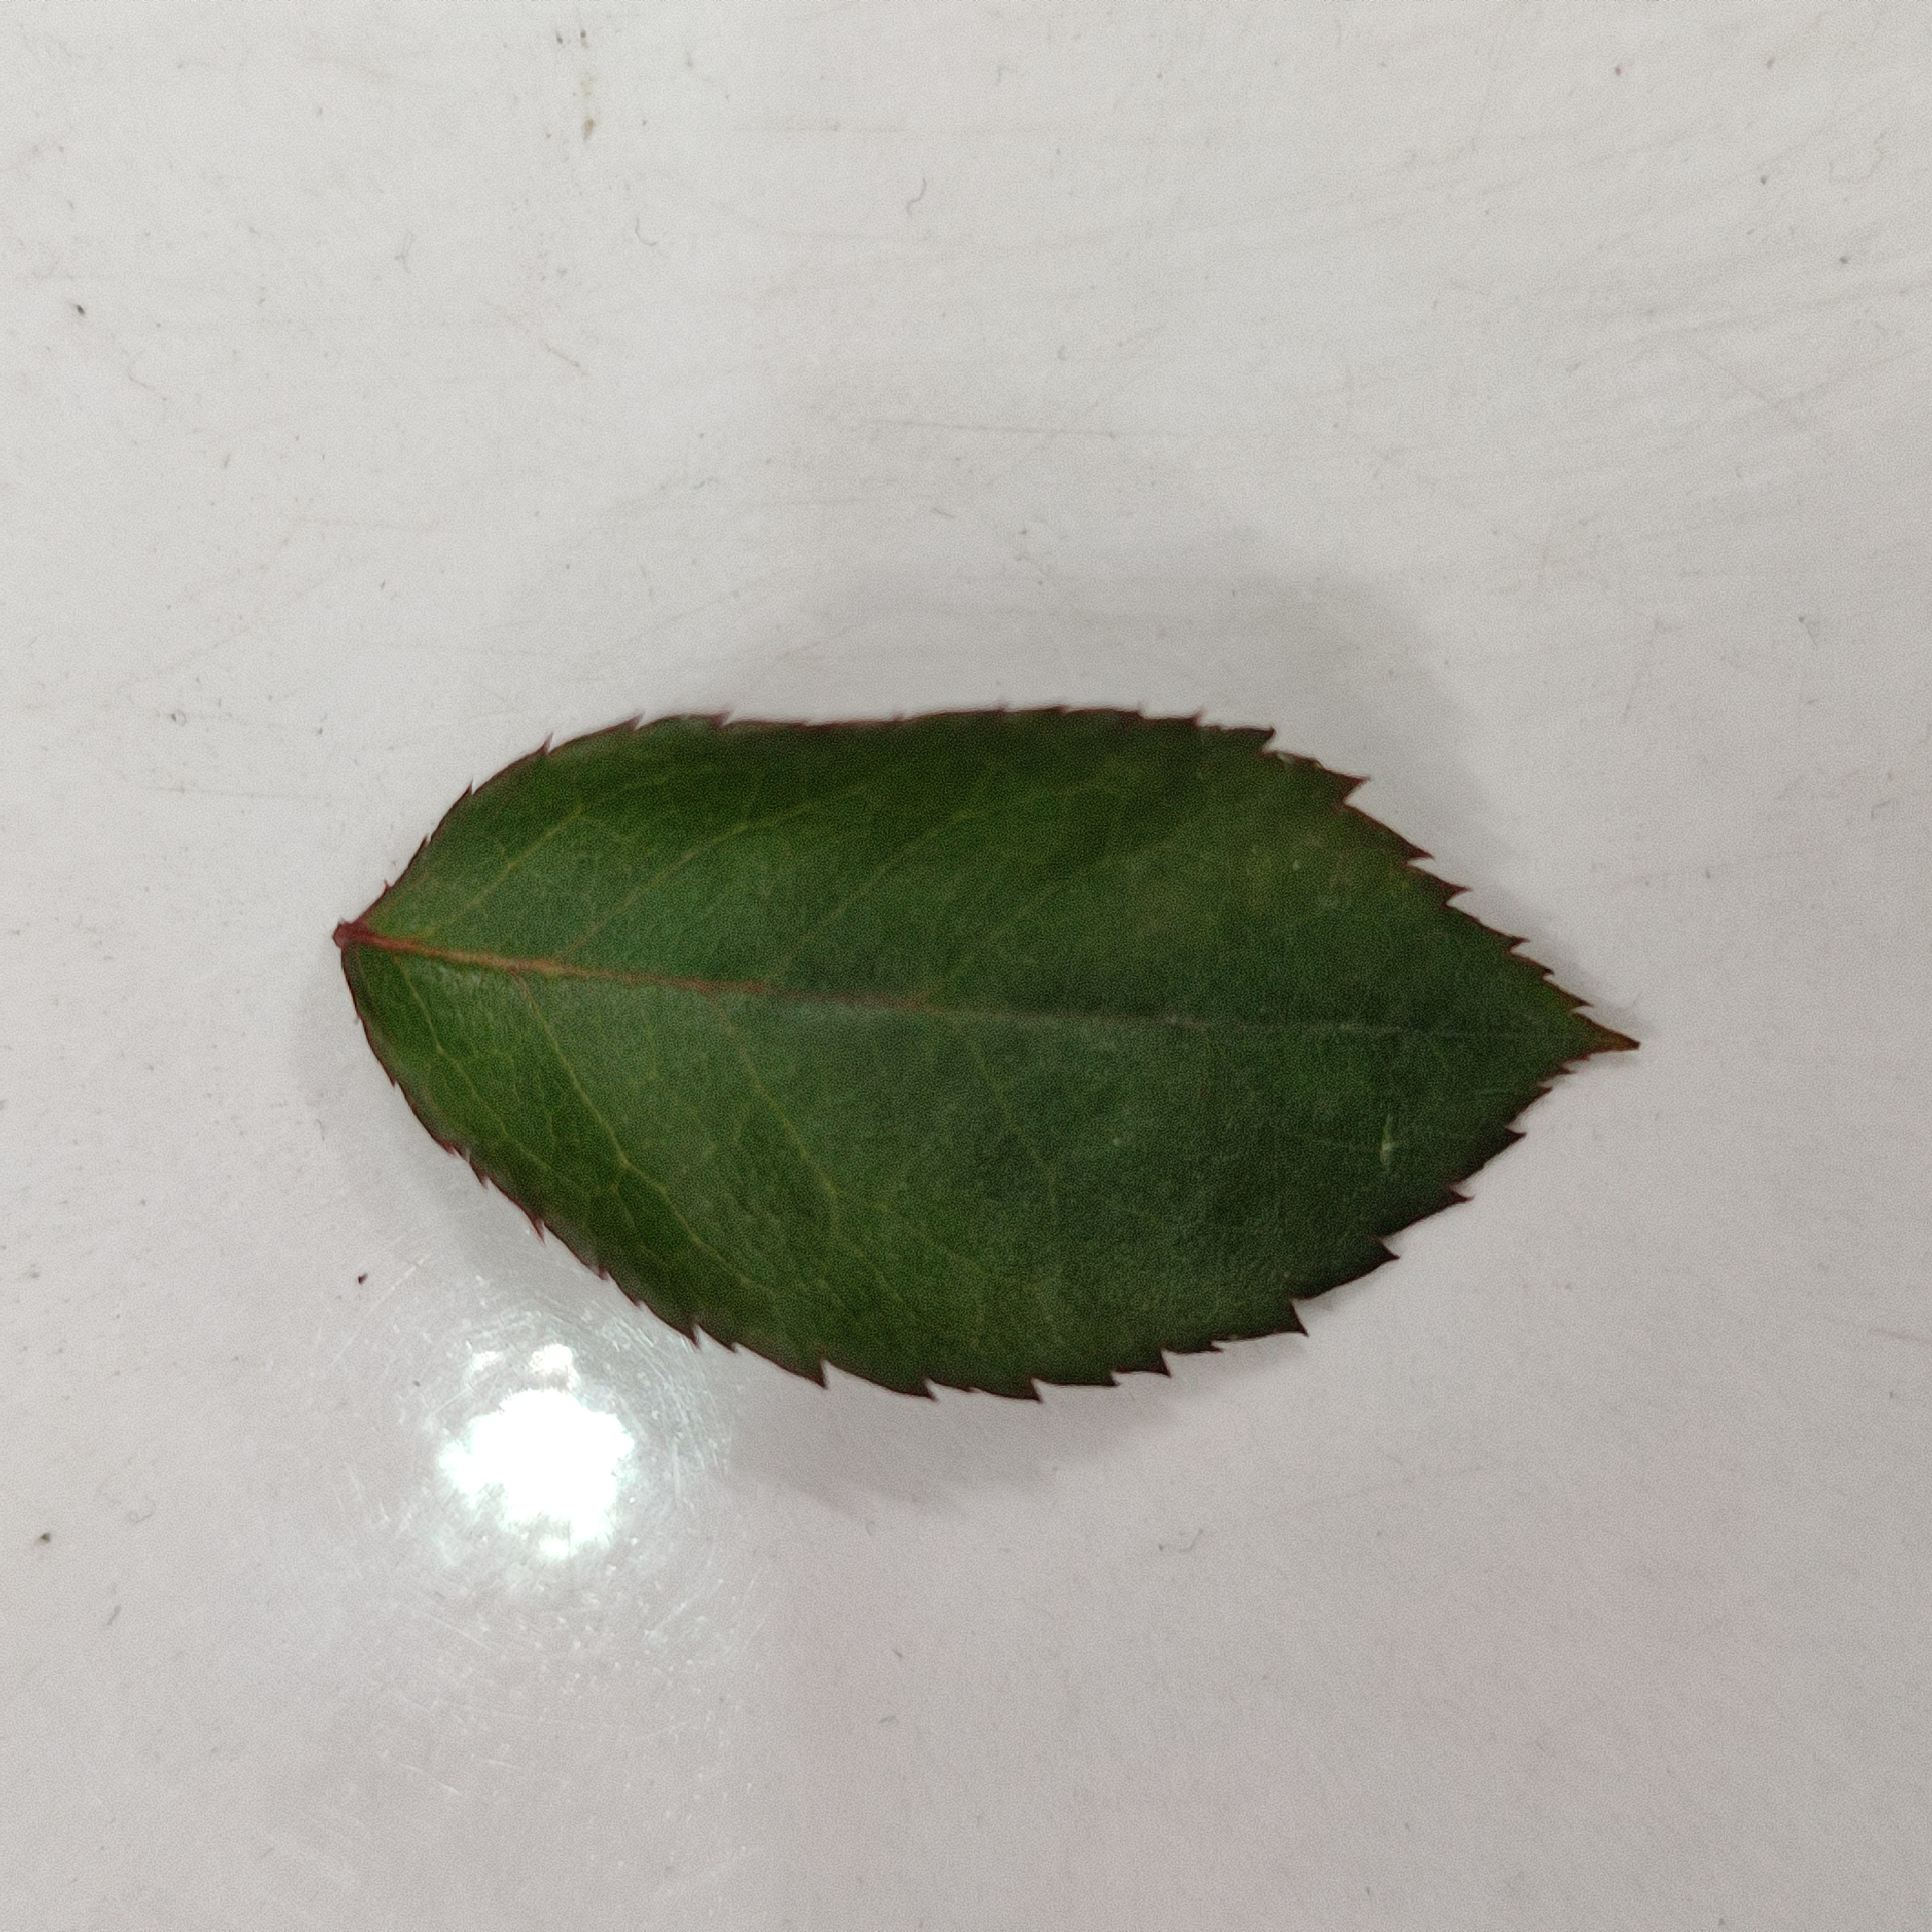
Label: Healthy Leaf